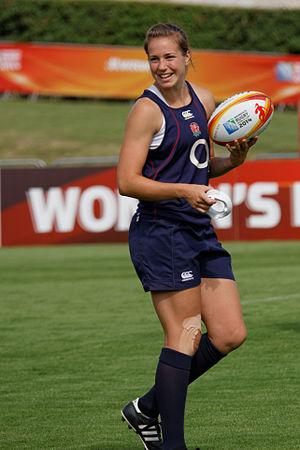
Emily Scarratt, née le 8 février 1990, est une joueuse anglaise de rugby à XV, occupant le poste d'arrière ou de centre en équipe d'Angleterre féminine de rugby à XV et en équipe nationale de rugby à sept.